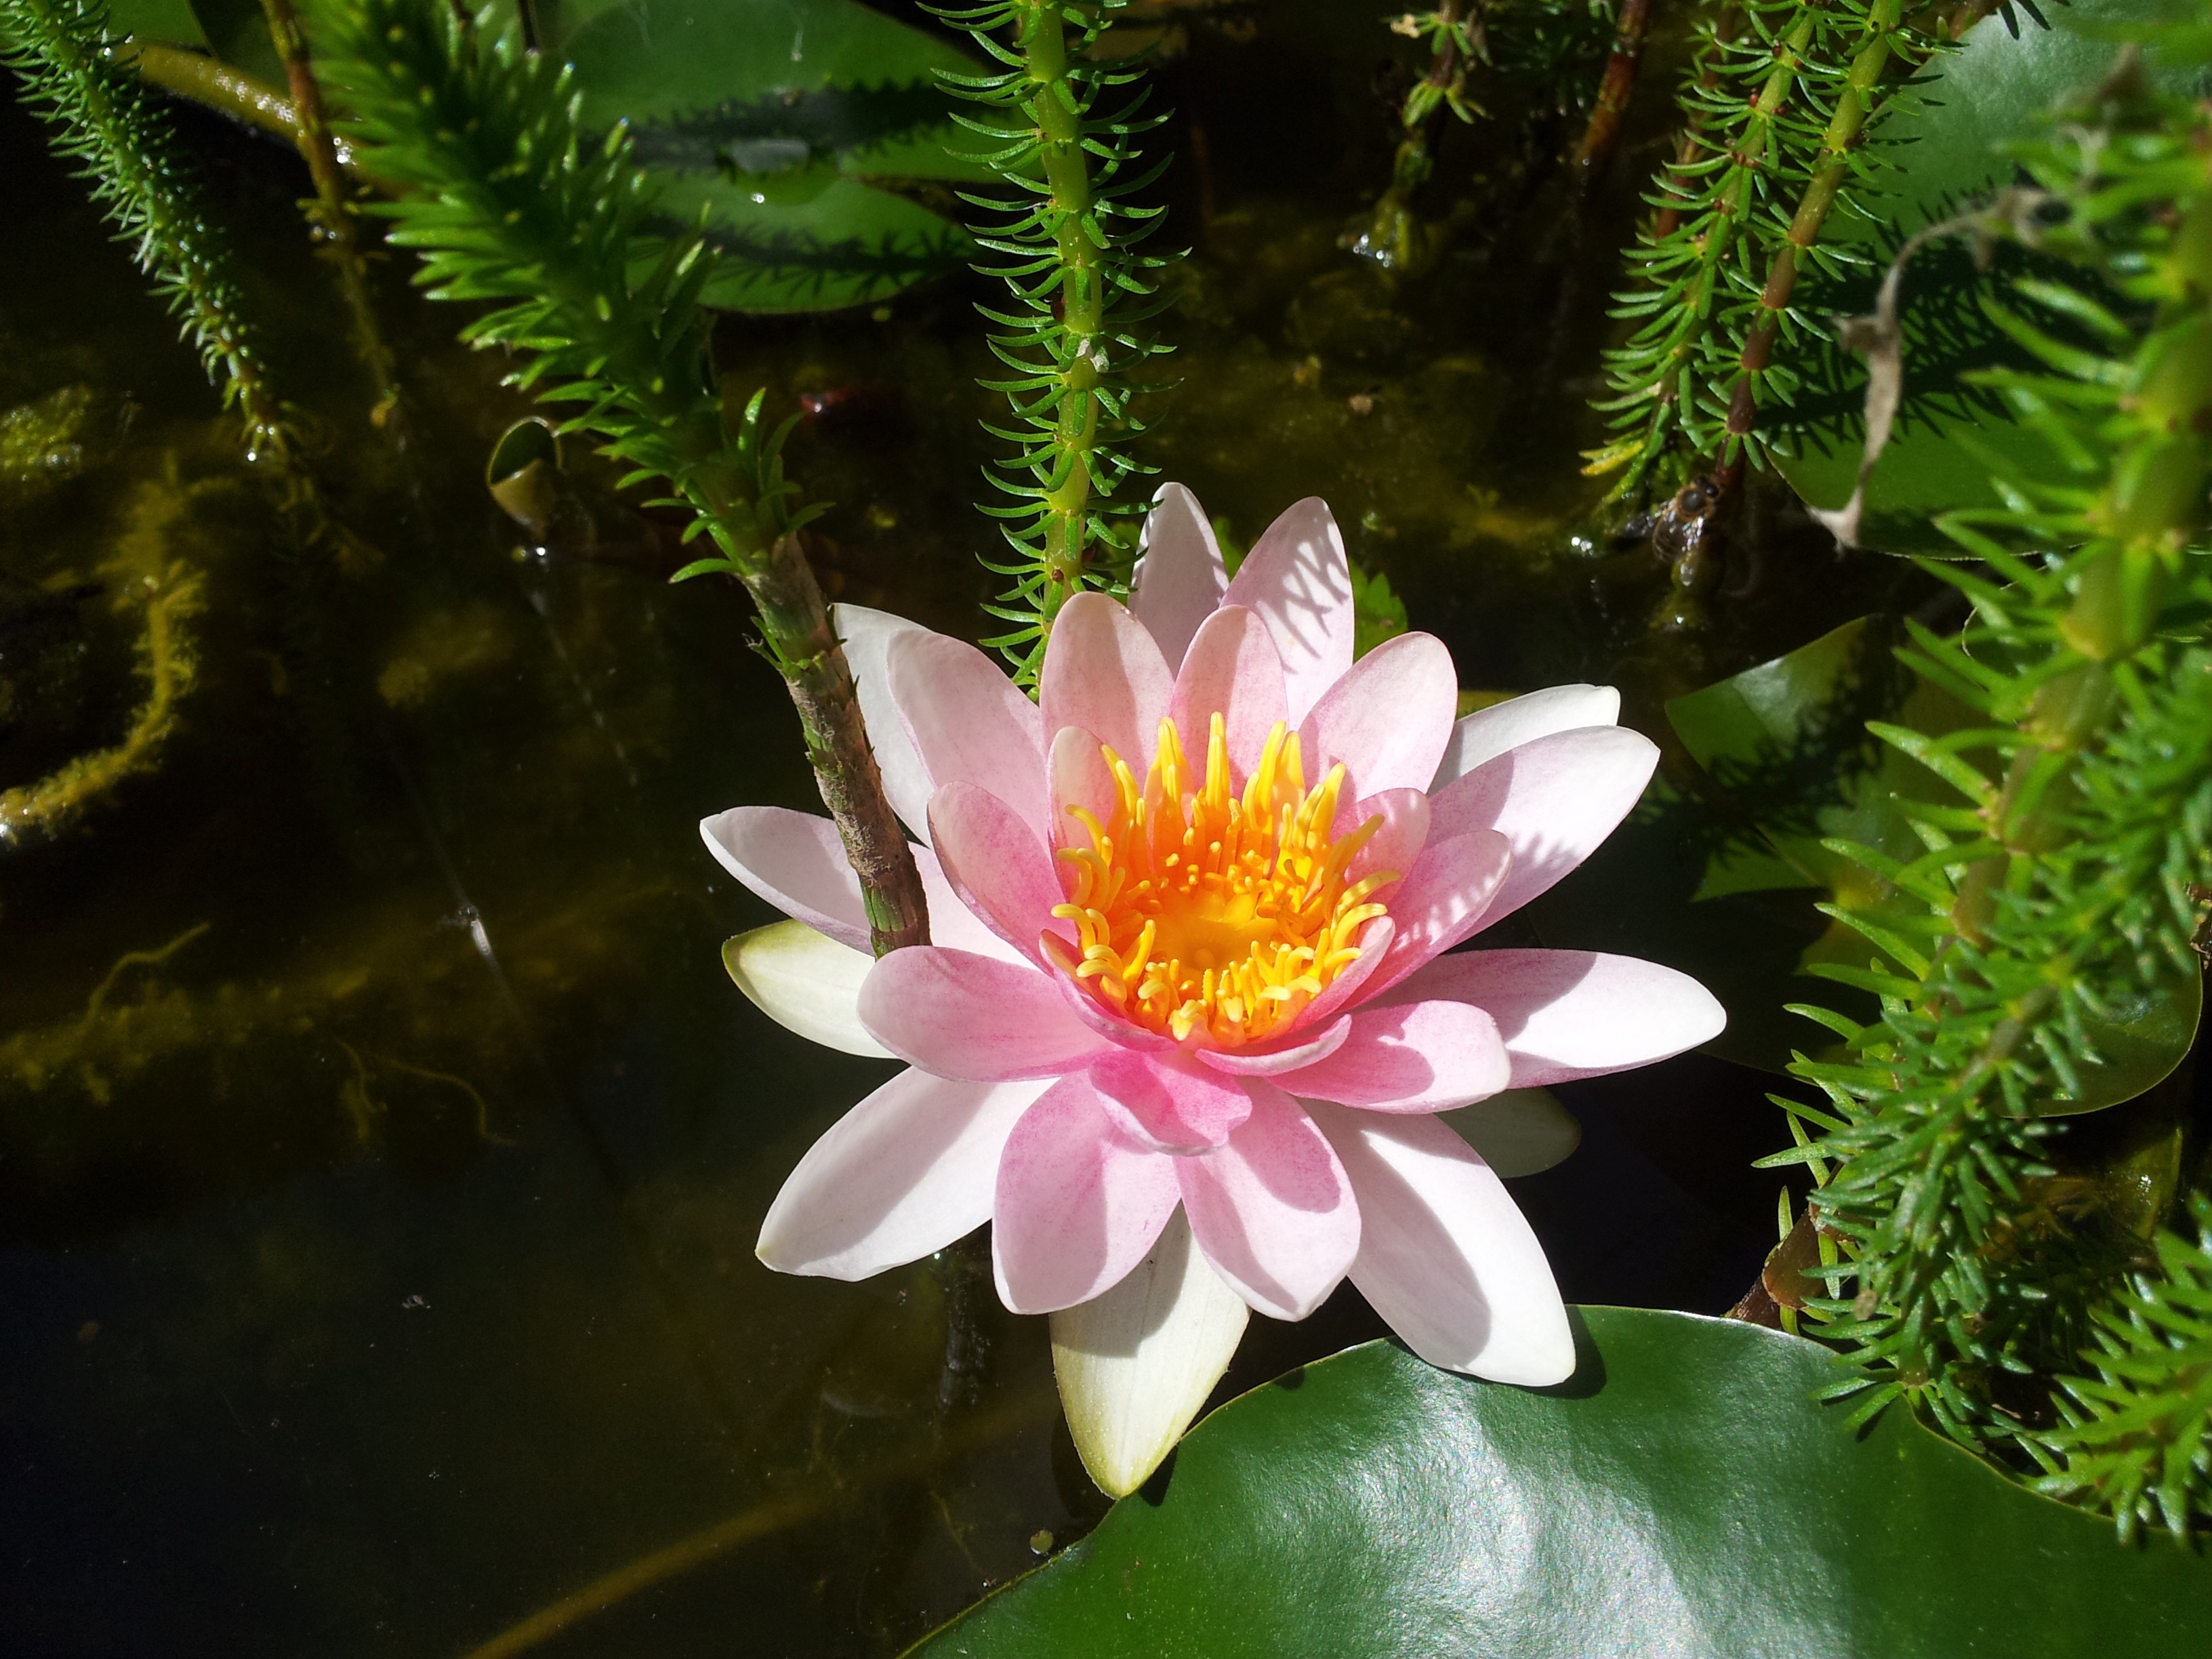
nature, plant, flower, petal, pond, botany, garden, aquatic plant, flora, water lily, macro photography, lake rose, flowering plant, pond plant, land plant, proteales